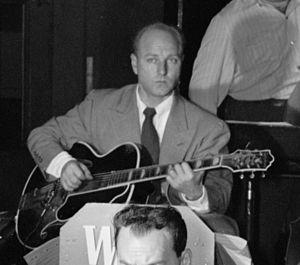
Billy Bauer est un guitariste de jazz américain né le 14 novembre 1915 à New York et mort le 16 juin 2005 à Albertson.